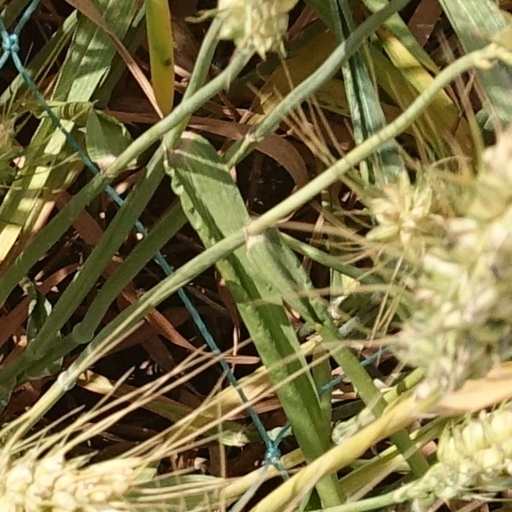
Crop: wheat